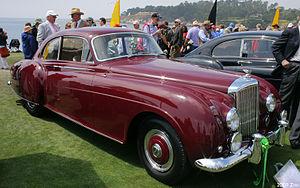
La Bentley R Type ou Bentley Serie R est une automobile berline de luxe du constructeur automobile britannique Bentley produite à 2323 exemplaires, déclinés en de nombreuses carrosseries entre 1952 à 1955.